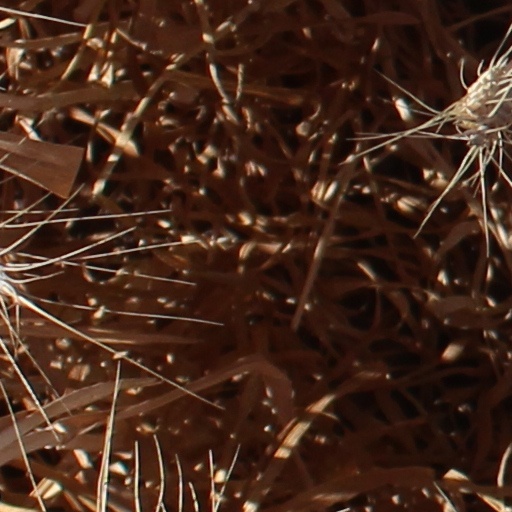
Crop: wheat